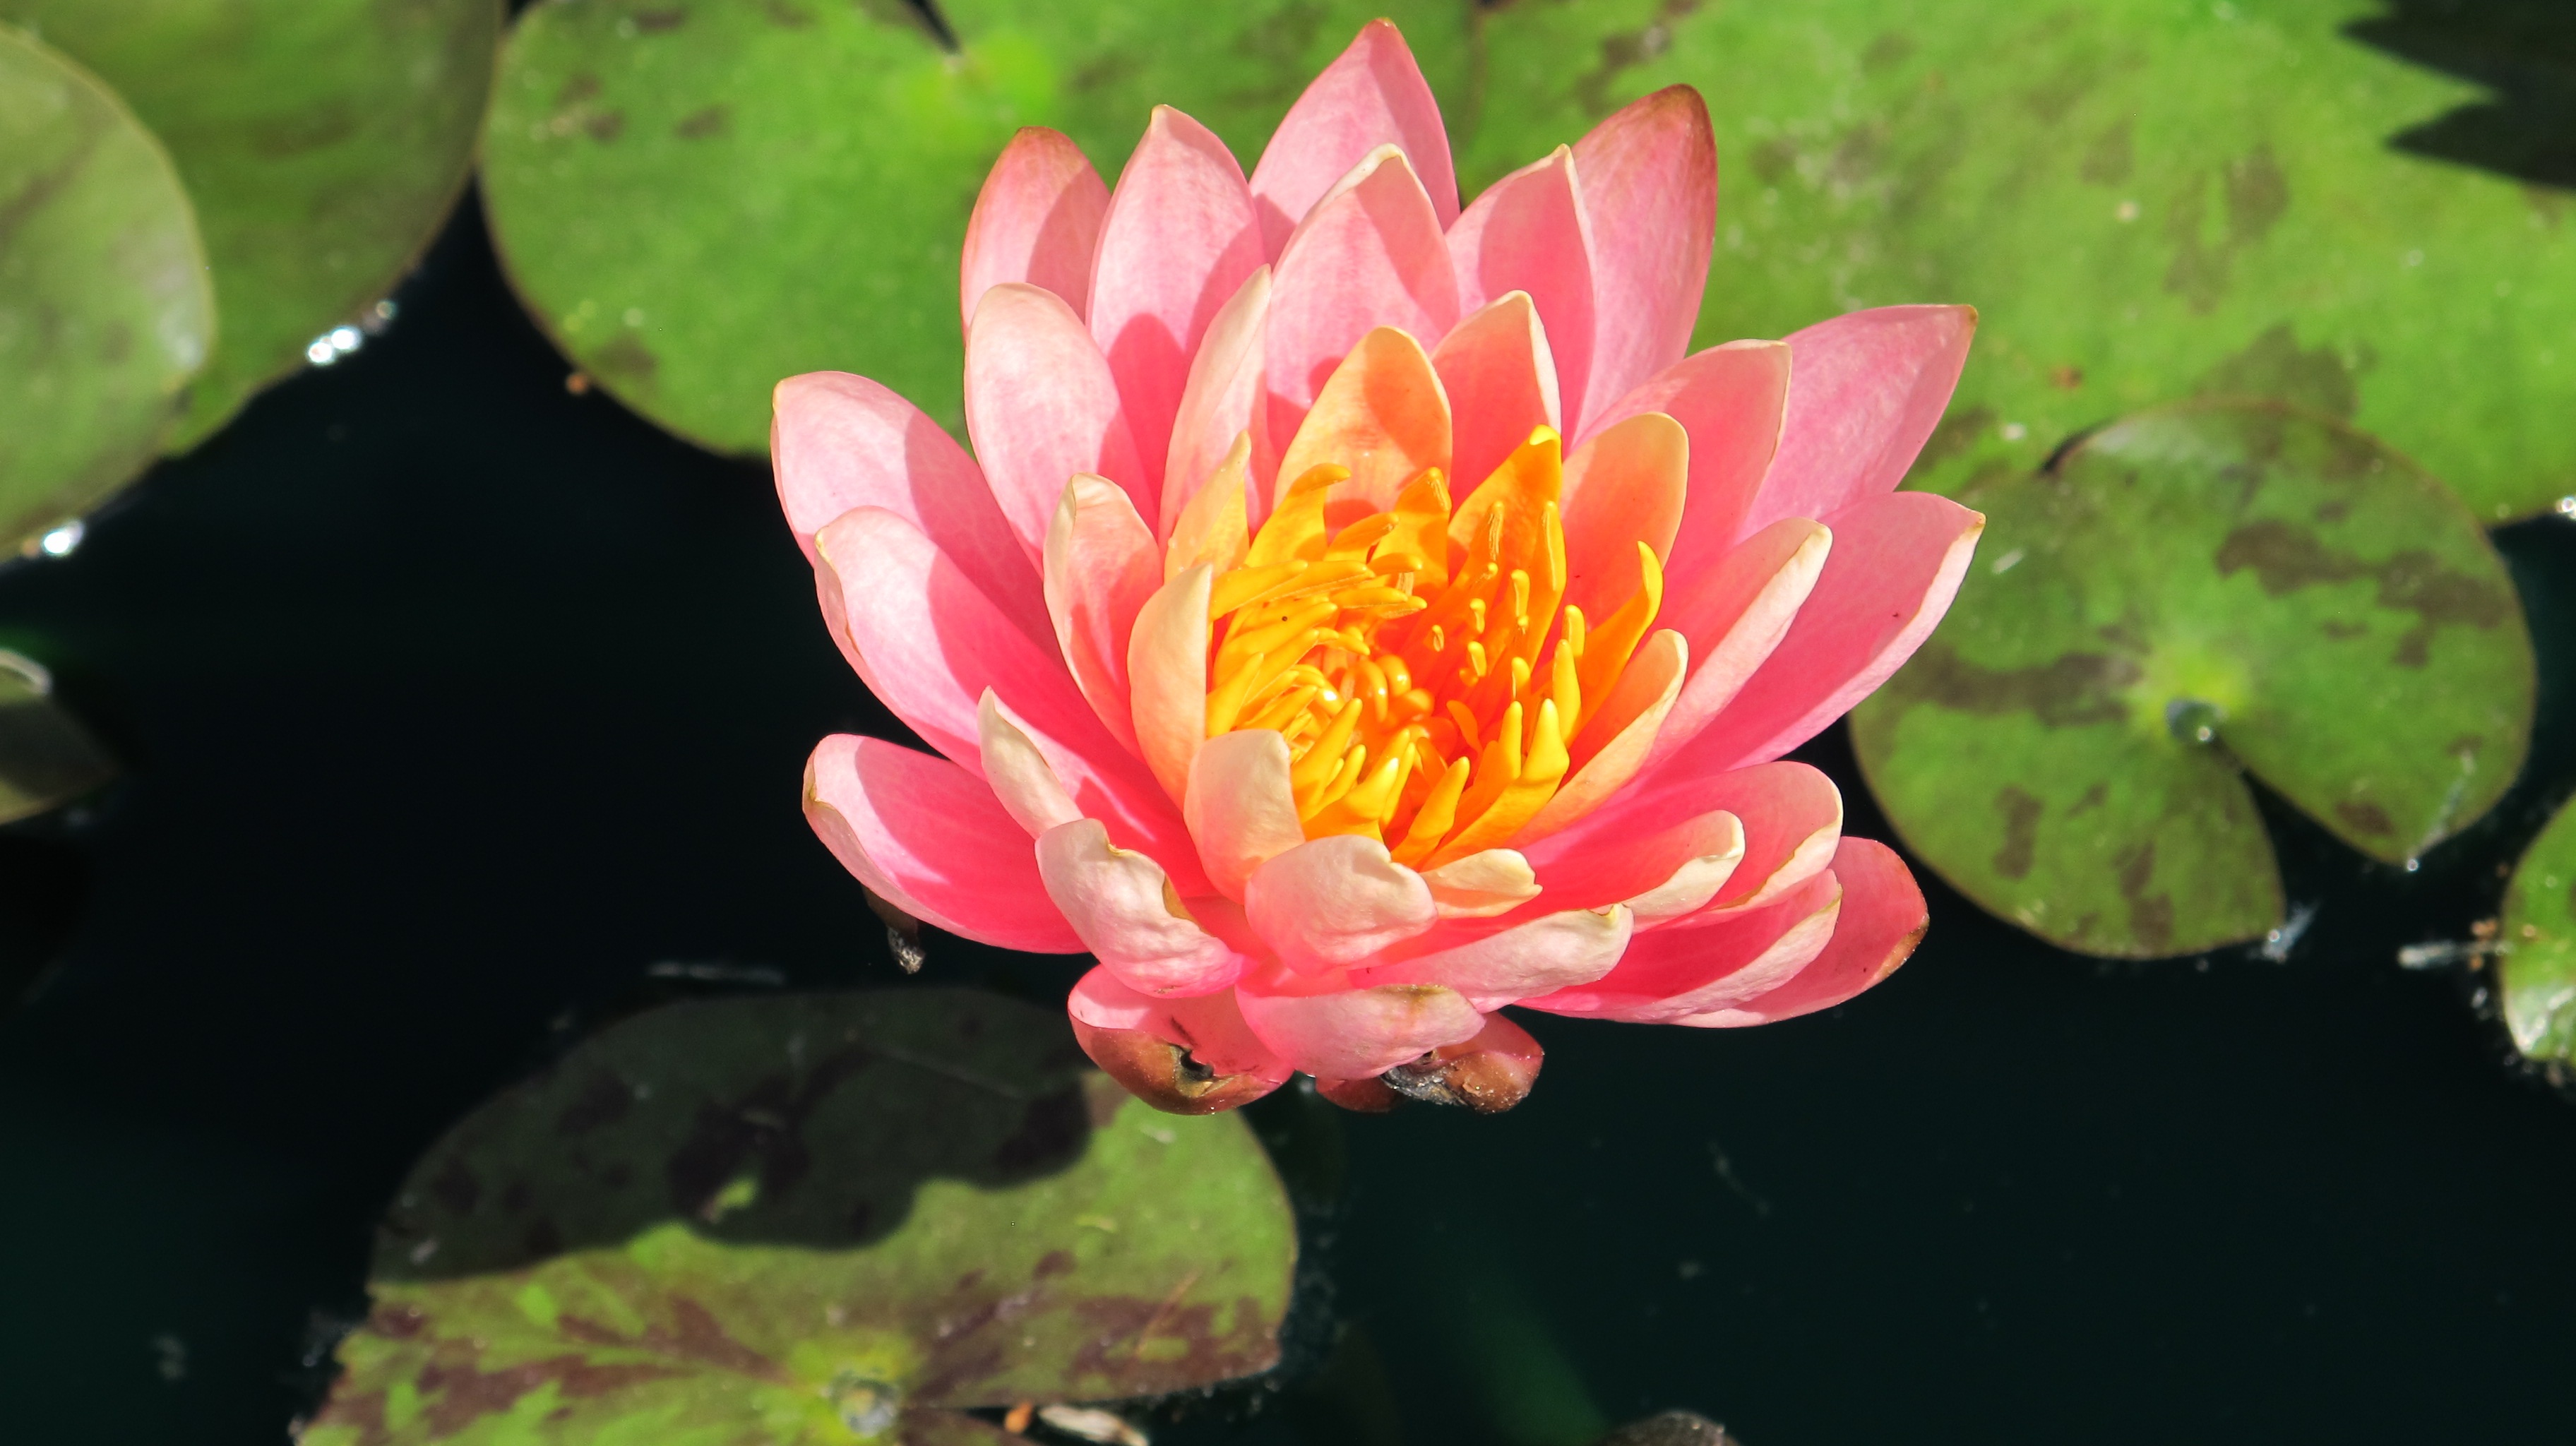
blossom, plant, flower, petal, pond, botany, sacred lotus, aquatic plant, flora, lotus, waterlily, macro photography, lotus blossom, flowering plant, land plant, lotus family, proteales